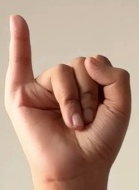
ASL sign: I